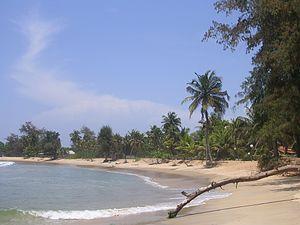
Plage de San Pédro. Español: Playa en San Pédro.